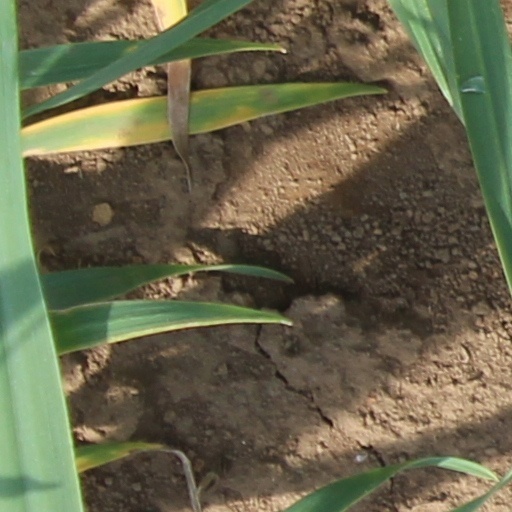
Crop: wheat